Pseudexentera spoliana

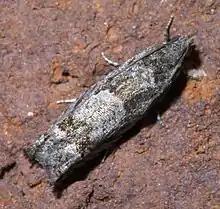
"Pseudexentera spoliana", bare-patched oak leafroller, size: 8.5 mm

Pseudexentera spoliana, the bare-patched leafroller moth, is a species of moth in the family Tortricidae. It is found in the United States and southern Canada, east of the Rocky Mountains.